Ganesh Prasad Timilsina

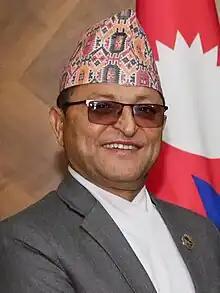
Timilsina in 2023

Ganesh Prasad Timilsina is a Nepalese politician, belonging to the Communist Party of Nepal (Unified Marxist–Leninist). In the 2018 National Assembly election he was elected from the Gandaki Province. He was subsequently appointed as Chairman of National Assembly and served from 15 March 2018 till 4 March 2024.